T. V. Kochubava

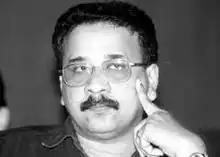

T. V. Kochubava (1955–1999) was an Indian writer of Malayalam literature, known for his novels and short stories. He published twenty three books covering the genres of novels, short stories, translations and plays and was a recipient of a number of awards including the Kerala Sahitya Akademi Award for Novel in 1996, besides several other honours.